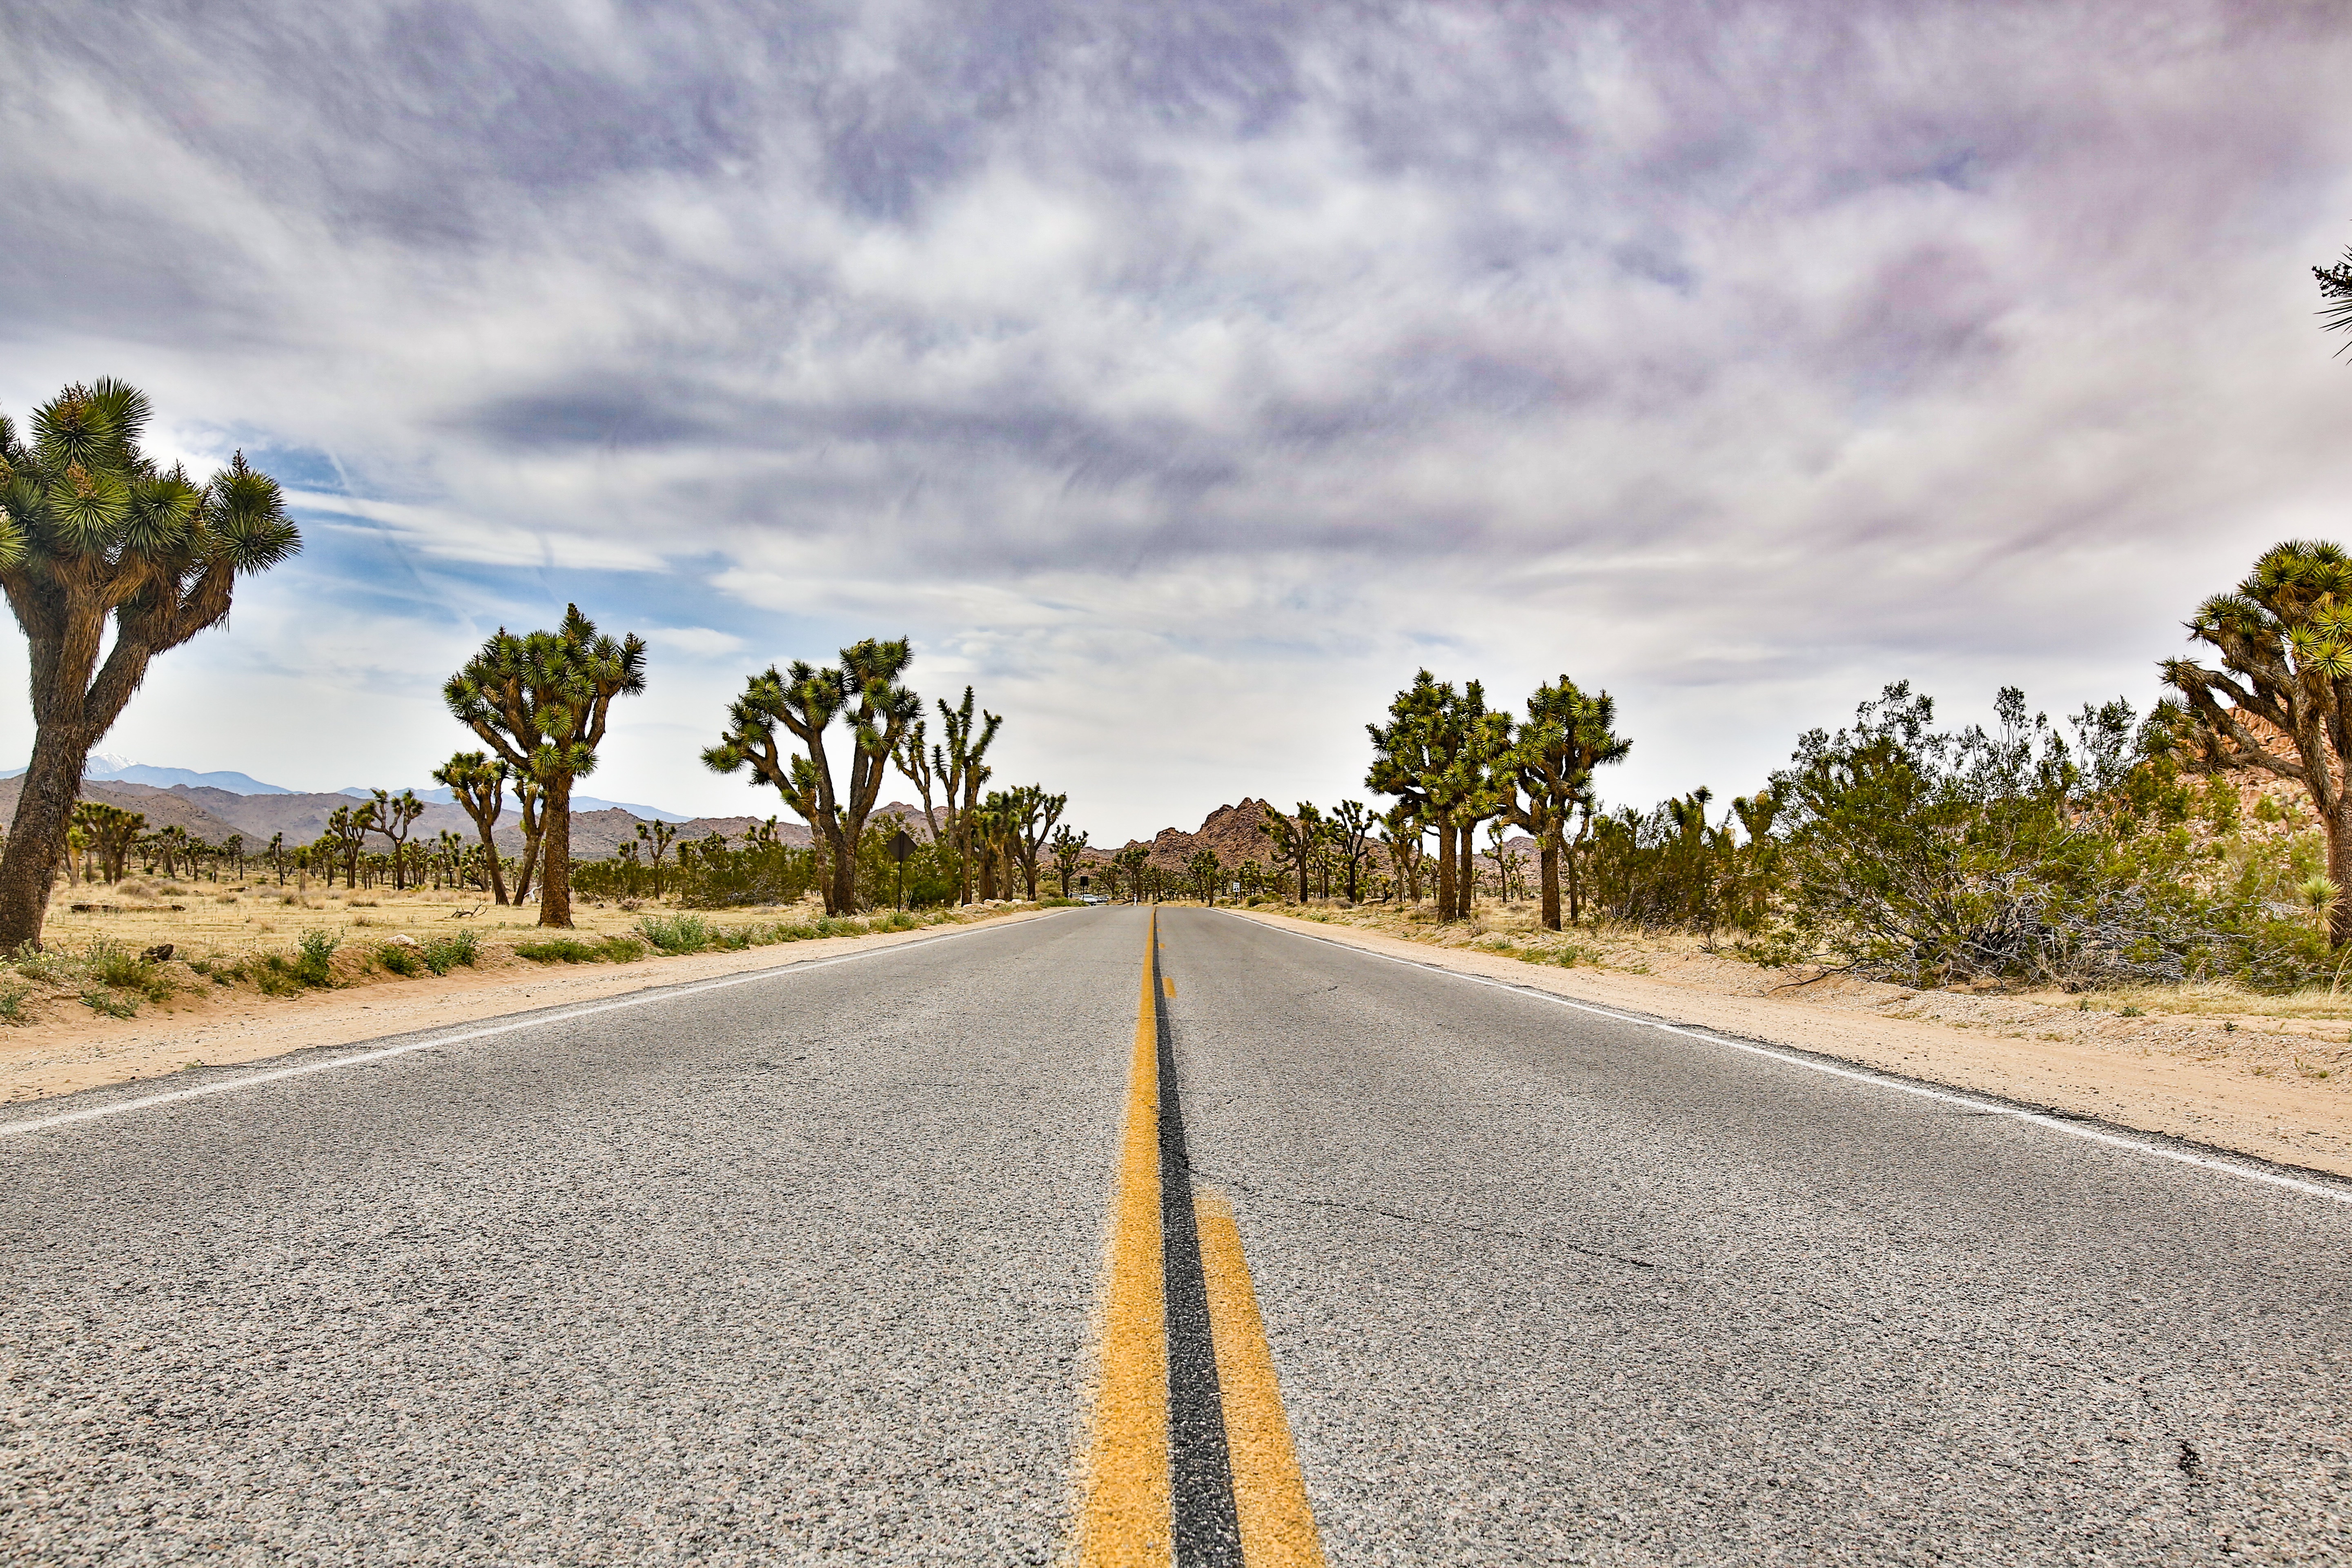
landscape, tree, grass, horizon, cloud, road, morning, highway, asphalt, lane, road trip, infrastructure, rural area, road surface, woody plant, arecales